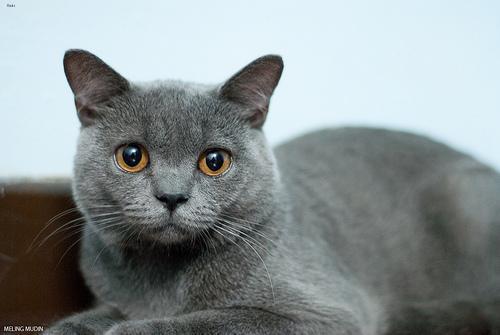
British Shorthair